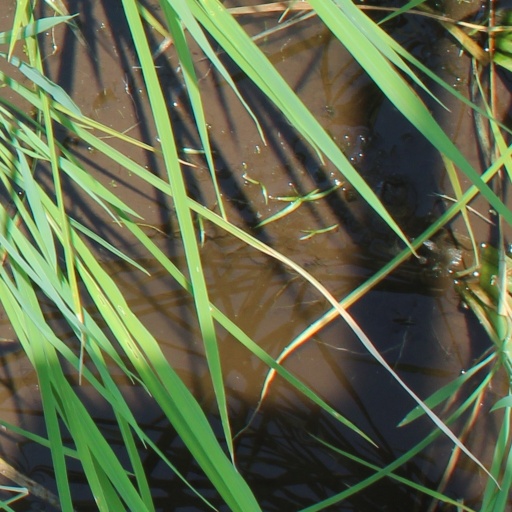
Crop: rice